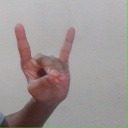
अक्षर: श